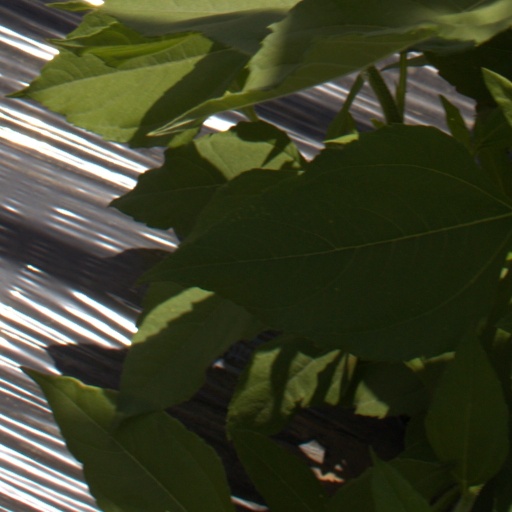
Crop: Jerusalem artichoke